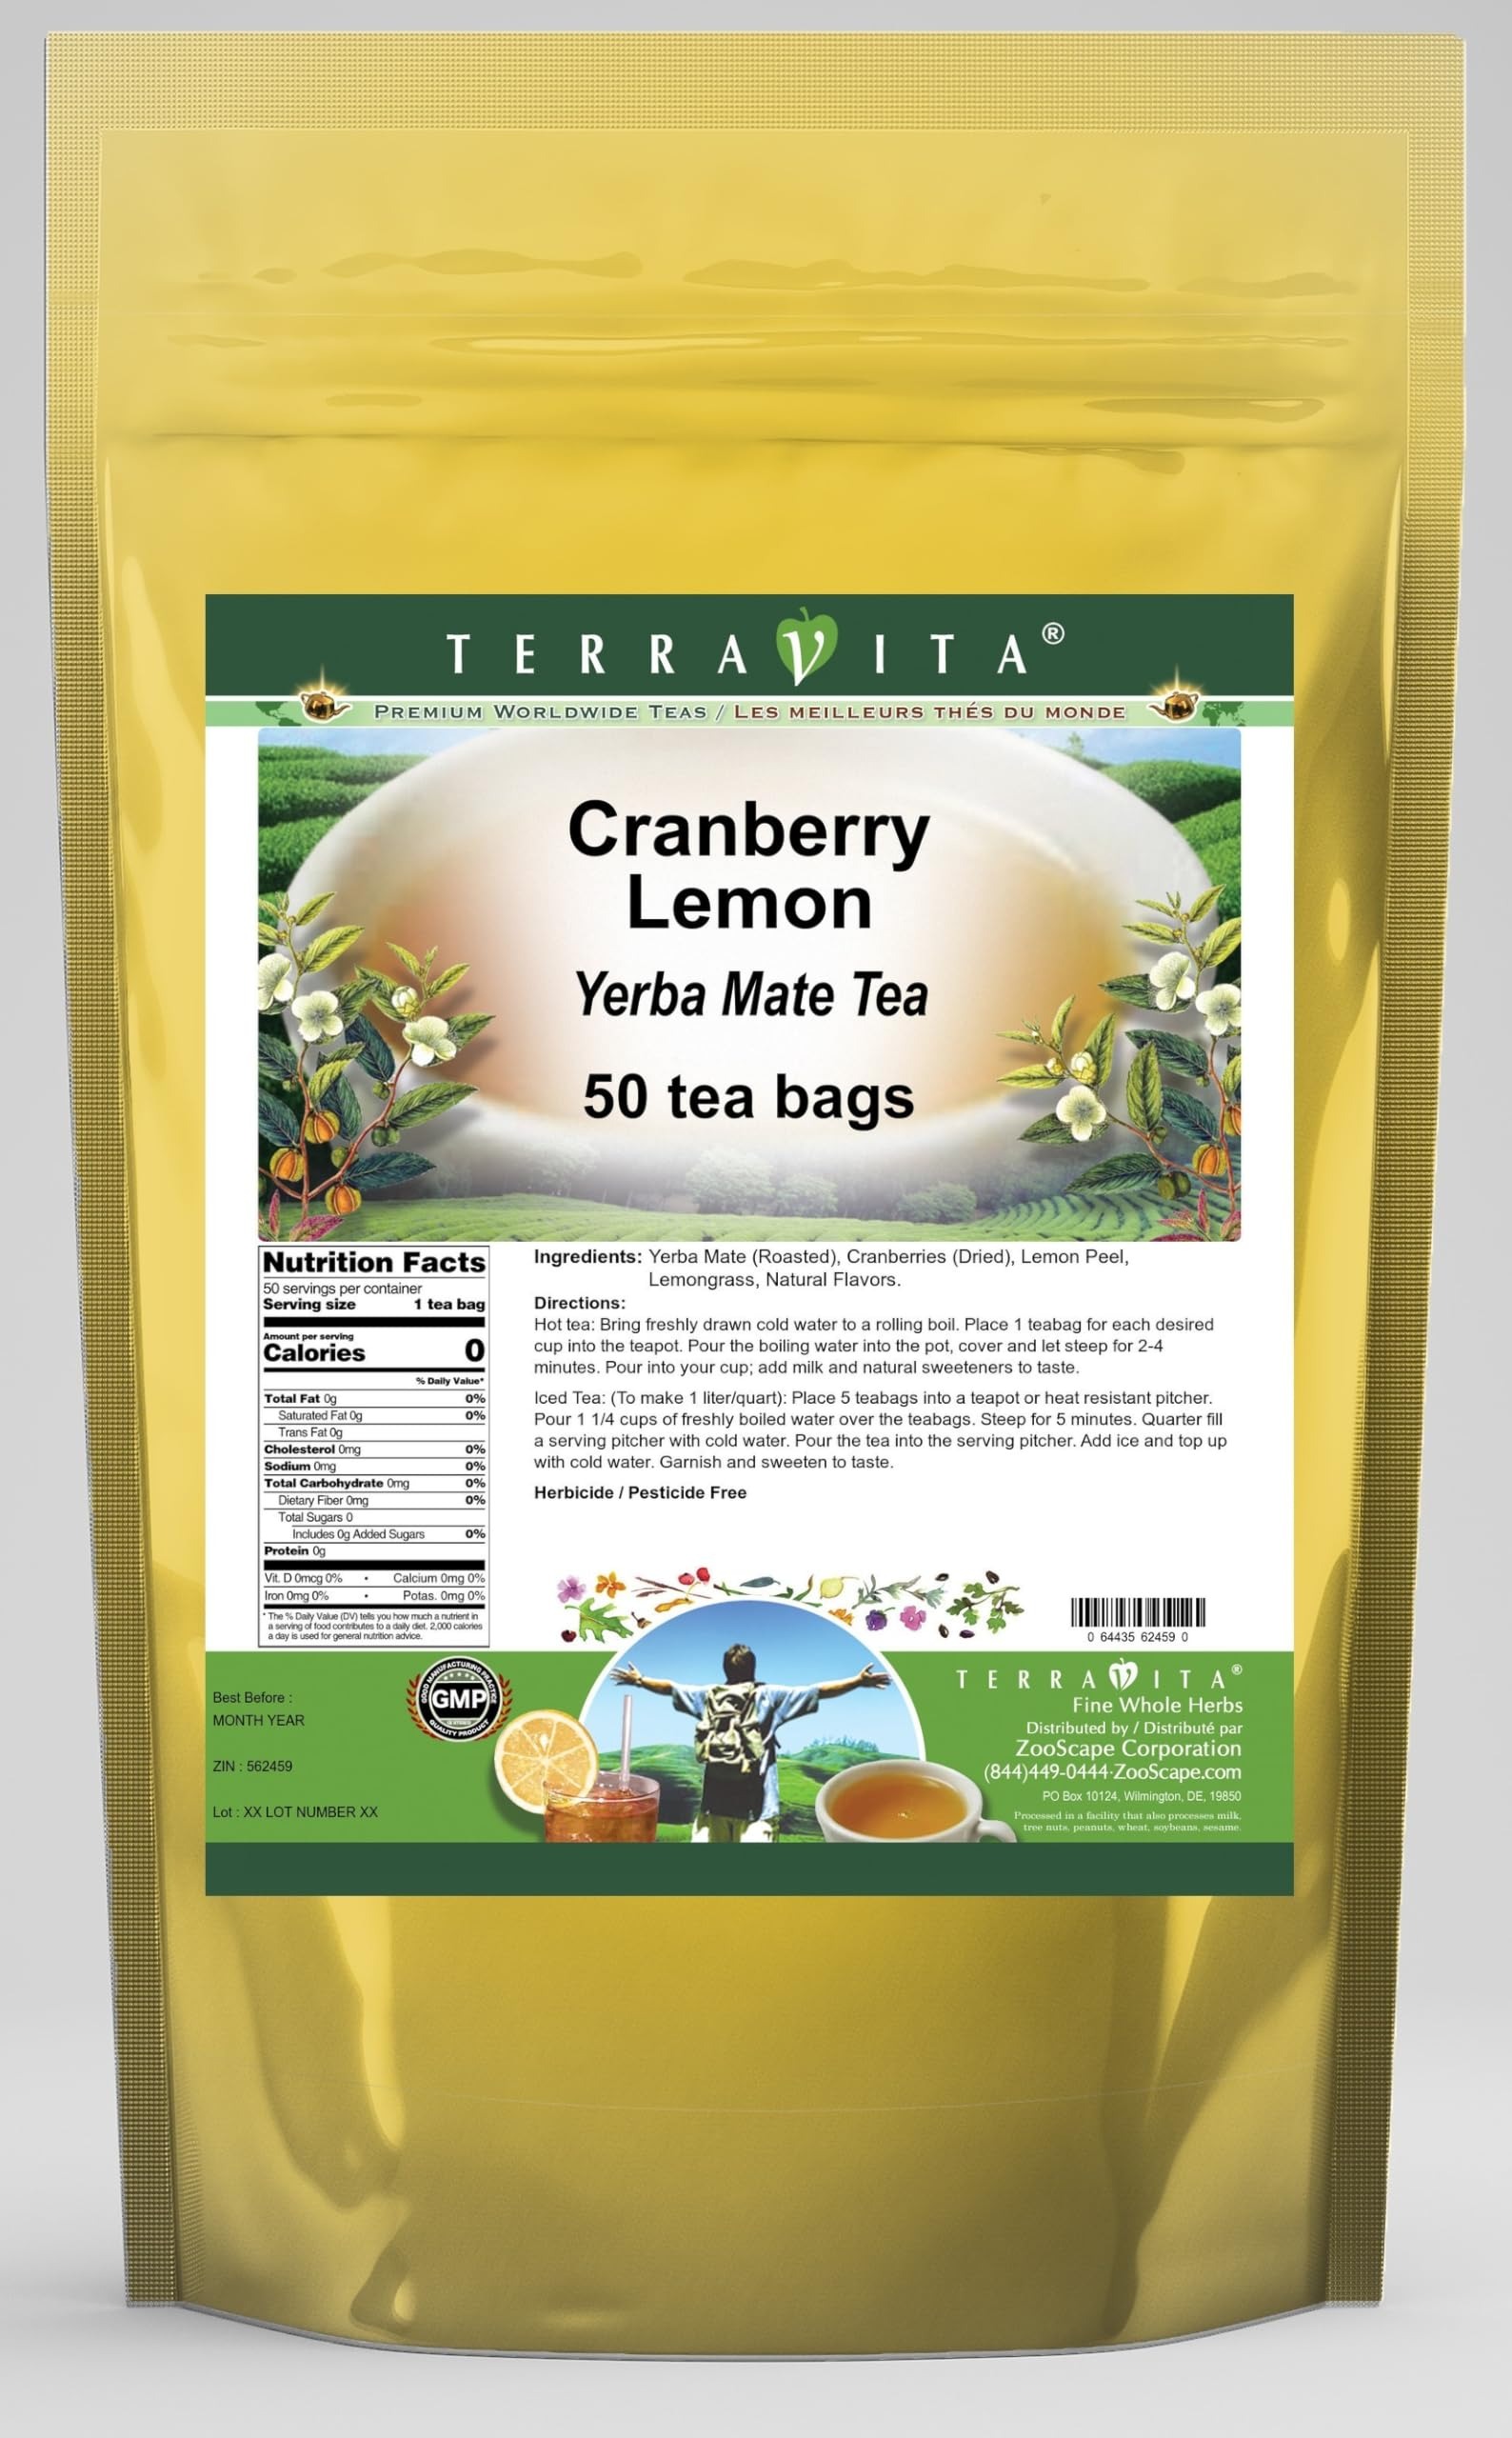
Item Name: Cranberry Lemon Yerba Mate Tea (50 tea bags, ZIN: 562459) - 2 Pack
Bullet Point 1: Our Cranberry Lemon Yerba Mate tea is a scrumptuous all-natural flavored Yerba Mate coffee substitute with Cranberries, Lemon Peel and Lemongrass that will refresh you with its terrific taste! You will enjoy the earthy and acidity-free Cranberry Lemon aroma and flavor again and again! - Ingredients: Yerba Mate, Cranberries, Lemon Peel, Lemongrass and Natural Cranberry Lemon Flavor.
Bullet Point 2: No fillers.
Bullet Point 3: Manufacturer: TerraVita
Bullet Point 4: Size: 50 tea bags
Bullet Point 5: Yerba Mate Tea Bags - Packed in a convenient upright pouch!
Product Description: Our Cranberry Lemon Yerba Mate tea is a scrumptuous all-natural flavored Yerba Mate coffee substitute with Cranberries, Lemon Peel and Lemongrass that will refresh you with its terrific taste! You will enjoy the earthy and acidity-free Cranberry Lemon aroma and flavor again and again! - Ingredients: Yerba Mate, Cranberries, Lemon Peel, Lemongrass and Natural Cranberry Lemon Flavor. - Hot tea brewing method: Bring freshly drawn cold water to a rolling boil. Place 1 teabag for each desired cup into the teapot. Pour the boiling water into the pot, cover and let steep for 2-4 minutes. Pour into your cup; add milk and natural sweeteners to taste. - Iced tea brewing method: (To make 1 liter/quart): Place 5 teabags into a teapot or heat resistant pitcher. Pour 1 1/4 cups of freshly boiled water over the teabags. Steep for 5 minutes. Quarter fill a serving pitcher with cold water. Pour the tea into the serving pitcher. Add ice and top up with cold water. Garnish and sweeten to taste. - TerraVita is an exclusive line of premium-quality, natural source products that use only the finest, purest and most potent ingredients found around the world. TerraVita is hallmarked by the highest possible standards of purity, potency, stability and freshness. All of our products are prepared with the highest elements of quality control, from raw materials through the entire manufacturing process, up to and including the moment that the bottles or bags are sealed for freshness and shipped out to you. Our highest possible standards are certified by independent laboratories and backed by our personal guarantee. - TerraVita exists to meet and ensure your family's health and wellness without the harmful effects of chemicals and health products. We strive to make all of our products affordable and r
Value: 100.0
Unit: Count

Price: 64.31